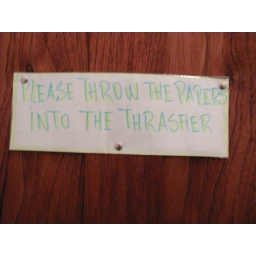
Sign in hotel in Rurrenebaque, Bolivia. They want you to throw your toilet paper in the wastebasket.